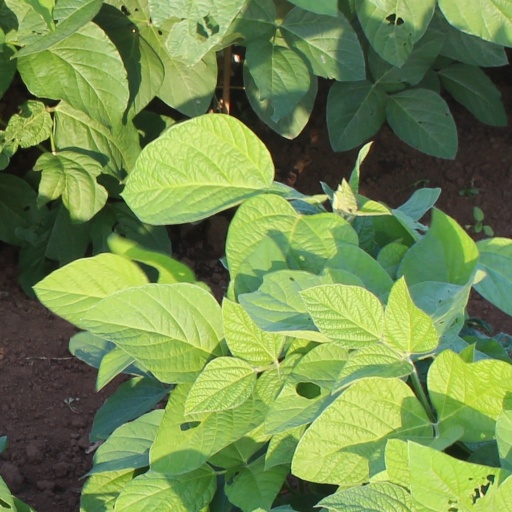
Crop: soybean